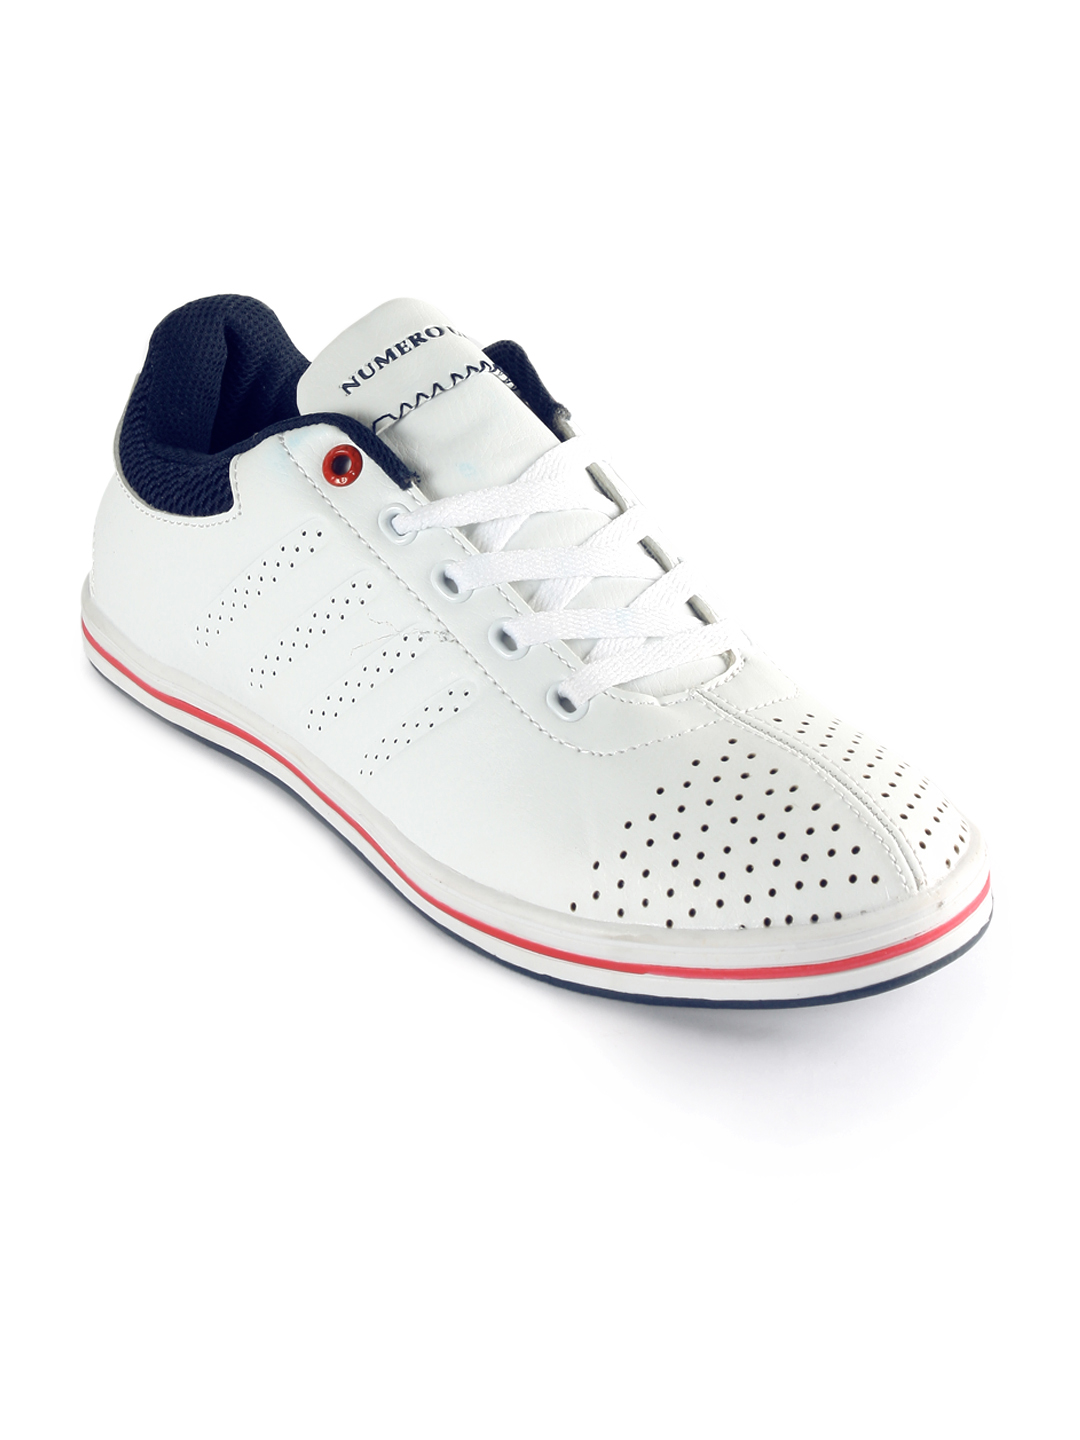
Numero Uno Men White Shoes
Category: Footwear / Shoes / Casual Shoes
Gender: Men
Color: White
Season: Summer 2012
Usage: Casual